Lita Ford

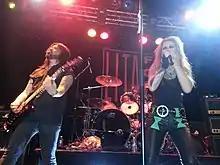
Ford performing with Patrick Kennison

During her solo career, Ford endorsed musical instrument manufacturer B.C. Rich and exclusively used several of the brand's guitars, most notably the Warlock. The 1992 TV series "Howie", starring Howie Mandel, saw Ford as a regular guitarist for the house band. Ford also had a small role in the 1992 horror/comedy film "Highway to Hell", playing a character called "The Hitchhiker", and played herself in a 1993 episode of Fox comedy television series Herman's Head. Ford was also asked by VH-1 to join the cast of the seventh season of the reality television program "The Surreal Life" in 2007, to which she declined.